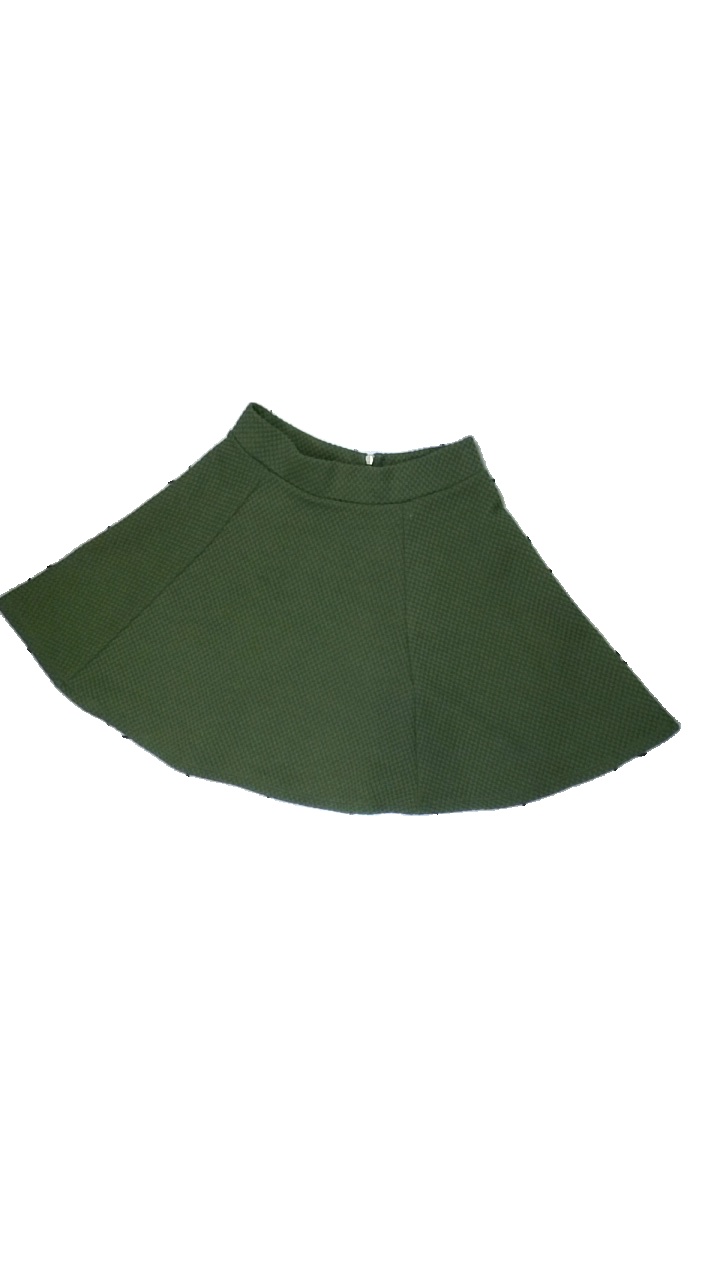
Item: Skirt (Ladies)
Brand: H&m
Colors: Green
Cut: Regular
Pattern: Geometric print
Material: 100% polyester
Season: Summer
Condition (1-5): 5
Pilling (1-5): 5
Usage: Reuse
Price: <50